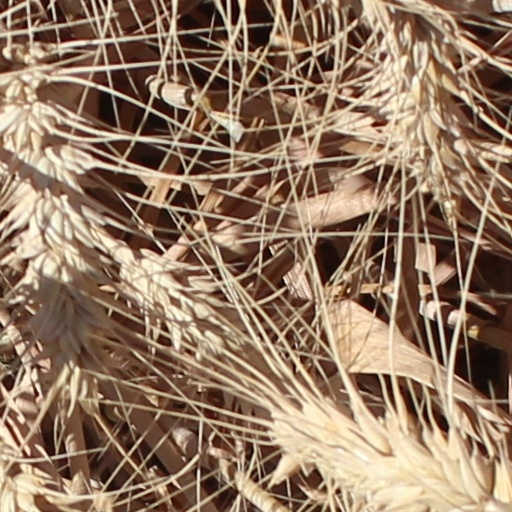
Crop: wheat